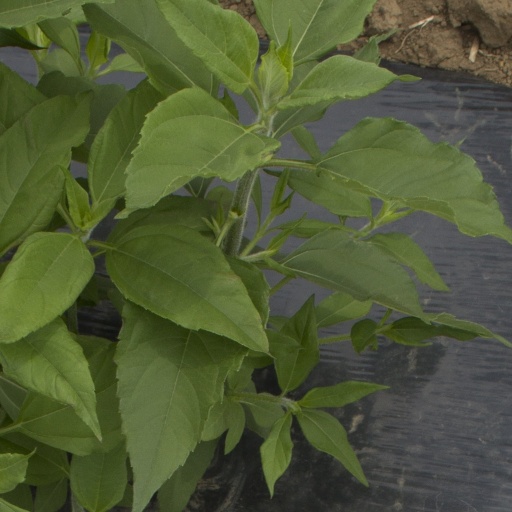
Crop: Jerusalem artichoke